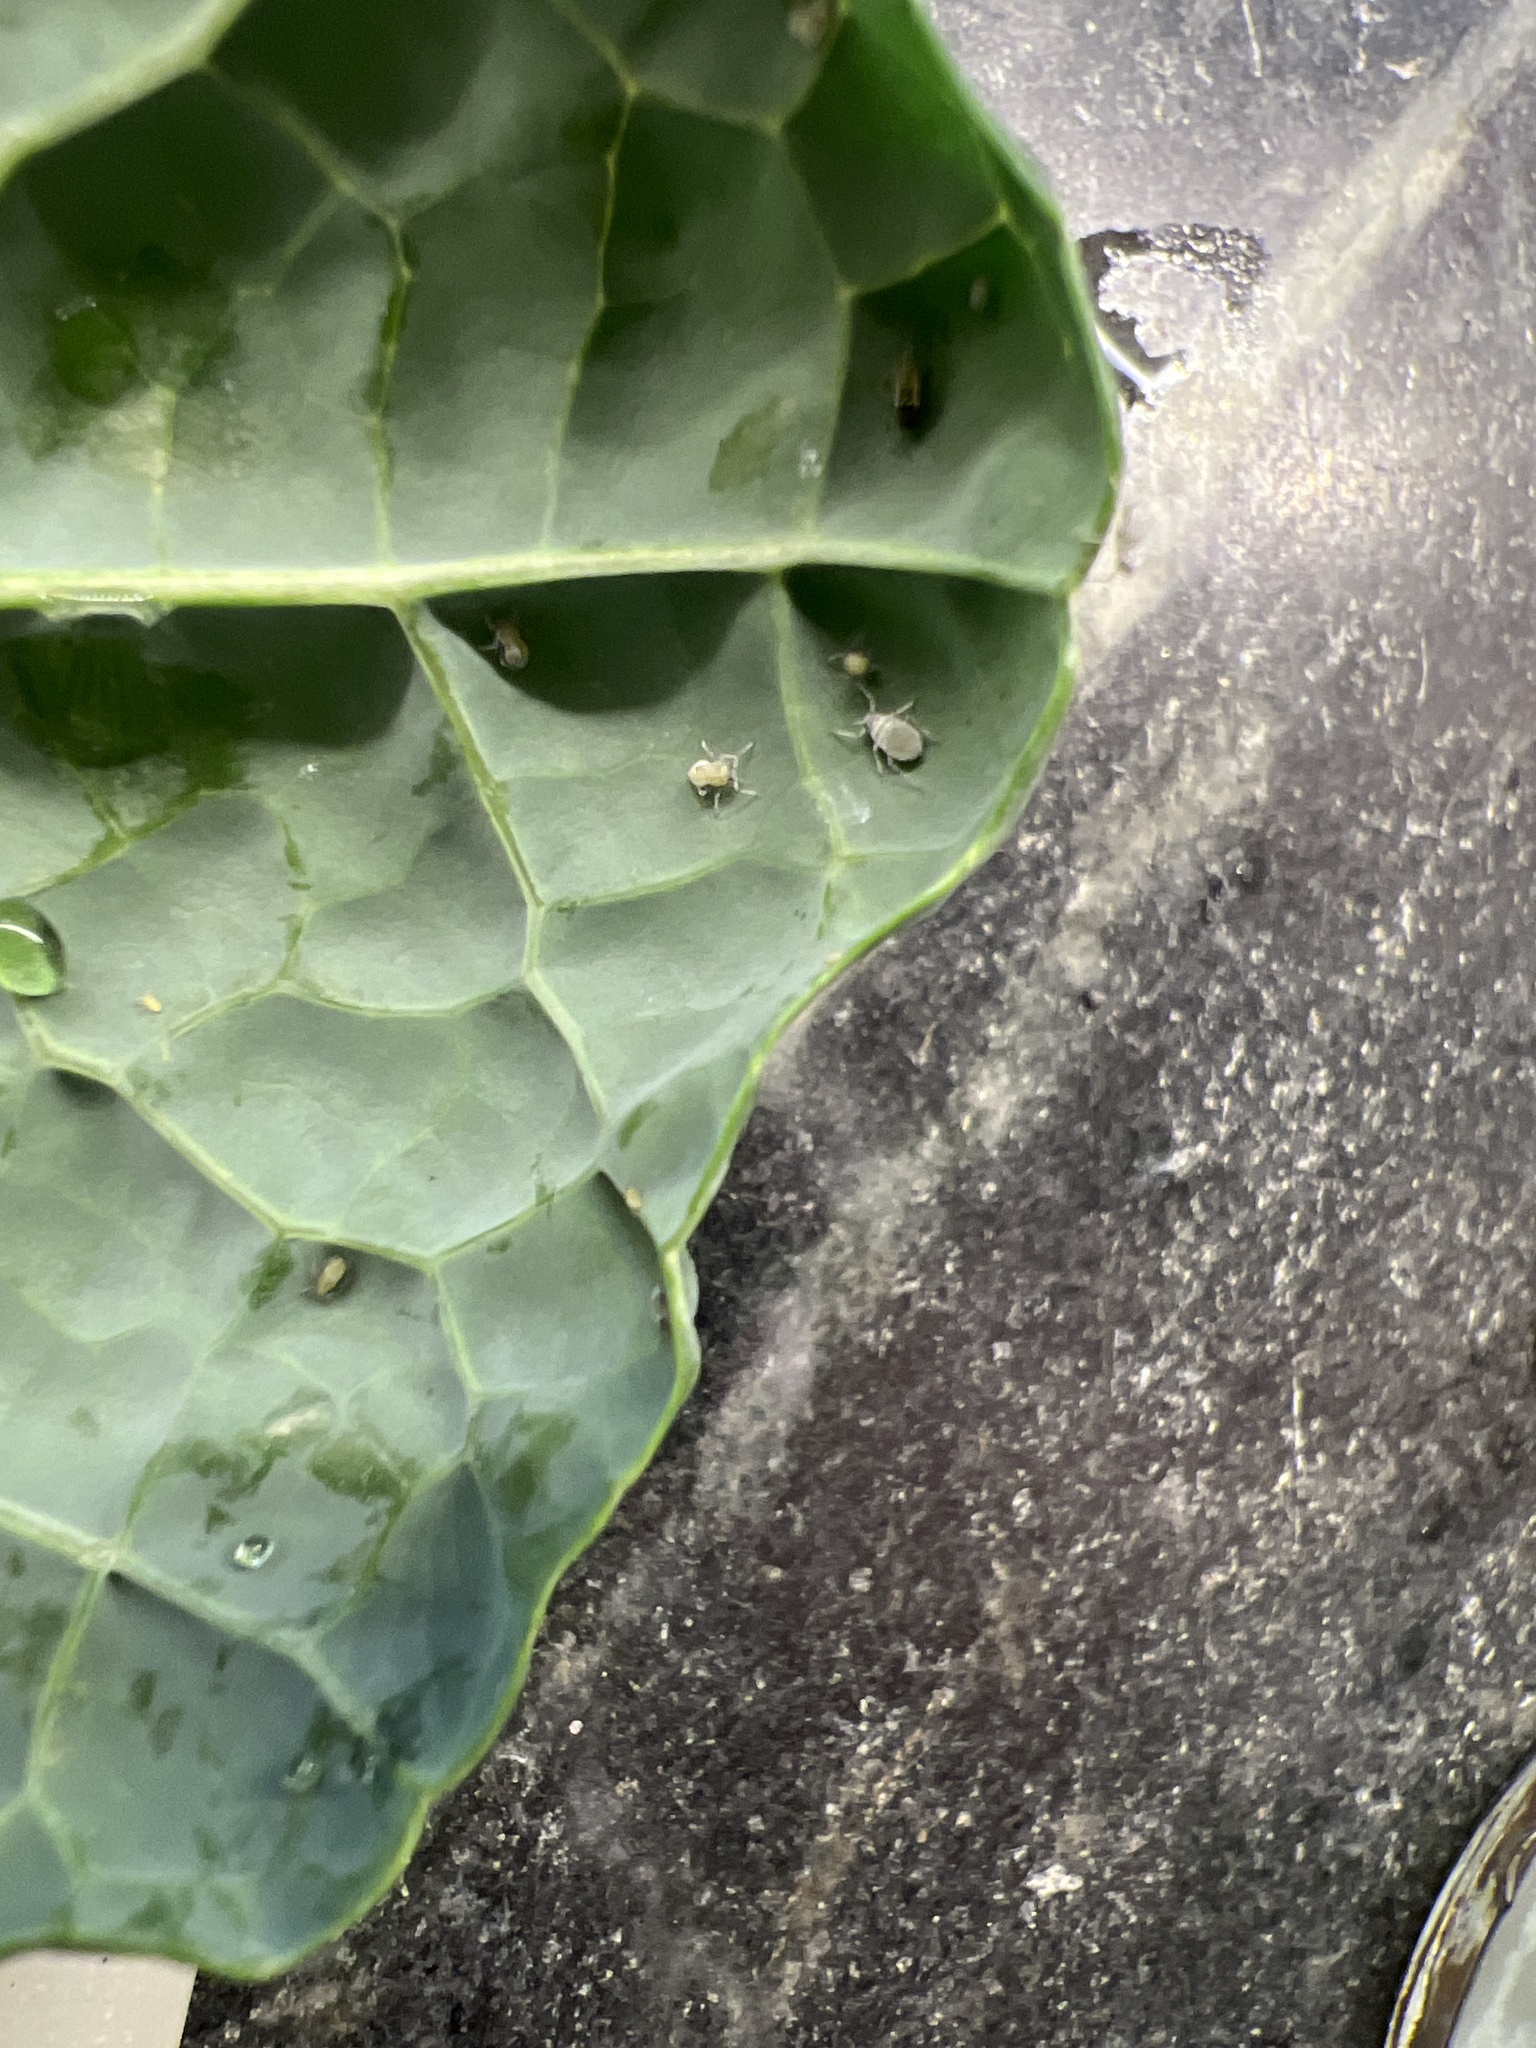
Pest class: cabbage_aphid